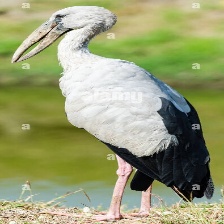
Species: ASIAN OPENBILL STORK
Scientific name: ANASTOMUS OSCITANS
ImageNet parent category: white_stork